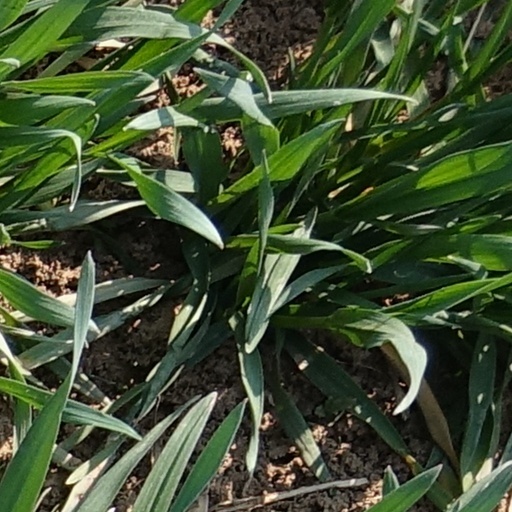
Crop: wheat